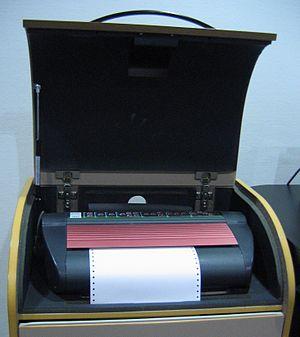
imprimante braille ou embosseuse
Une imprimante est un engin permettant d'obtenir un document sur papier à partir d'un modèle informatique du document. Par exemple, un texte écrit via un logiciel de traitement de texte sur ordinateur pourra être imprimé pour en obtenir une version papier.
Le braille est un système d’écriture tactile à points saillants, à l’usage des personnes aveugles ou fortement malvoyantes. Le système porte le nom de son inventeur, le Français Louis Braille qui avait perdu la vue à la suite d'un accident. Élève à l’Institution royale des jeunes aveugles, il modifie et perfectionne le code Barbier. En 1829 paraît le premier exposé de sa méthode.